Delhi School of Management

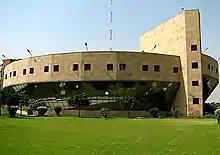
Library building

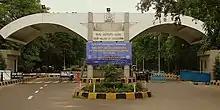
Main entrance to the campus

The course structure comprises four semesters that are taught over a period of two years. In the first year, 18 papers are conducted. Here the students are oriented with the fundamentals of HR, Finance, Marketing, Micro & Macroeconomics along with the various aspects of business like Corporate Law, Operations, Supply Chain, IT, Knowledge Technology, etc.